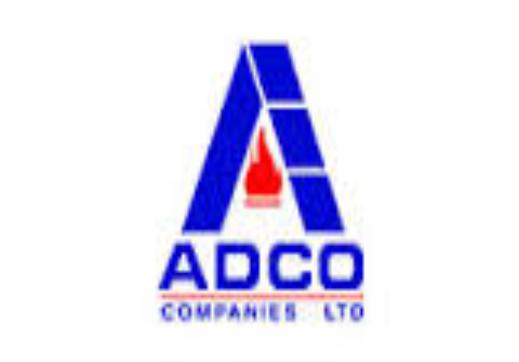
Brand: ADCO
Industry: Necessities